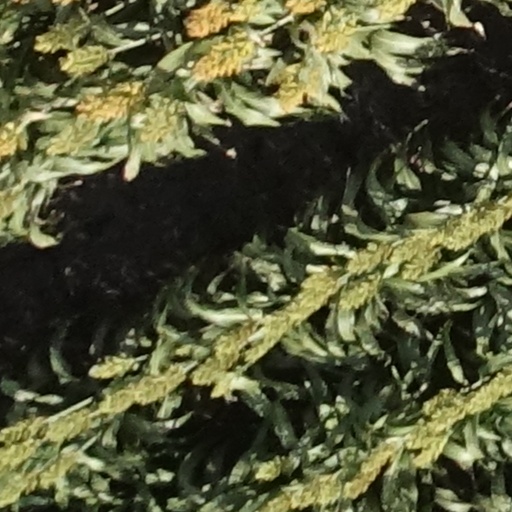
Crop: sorghum